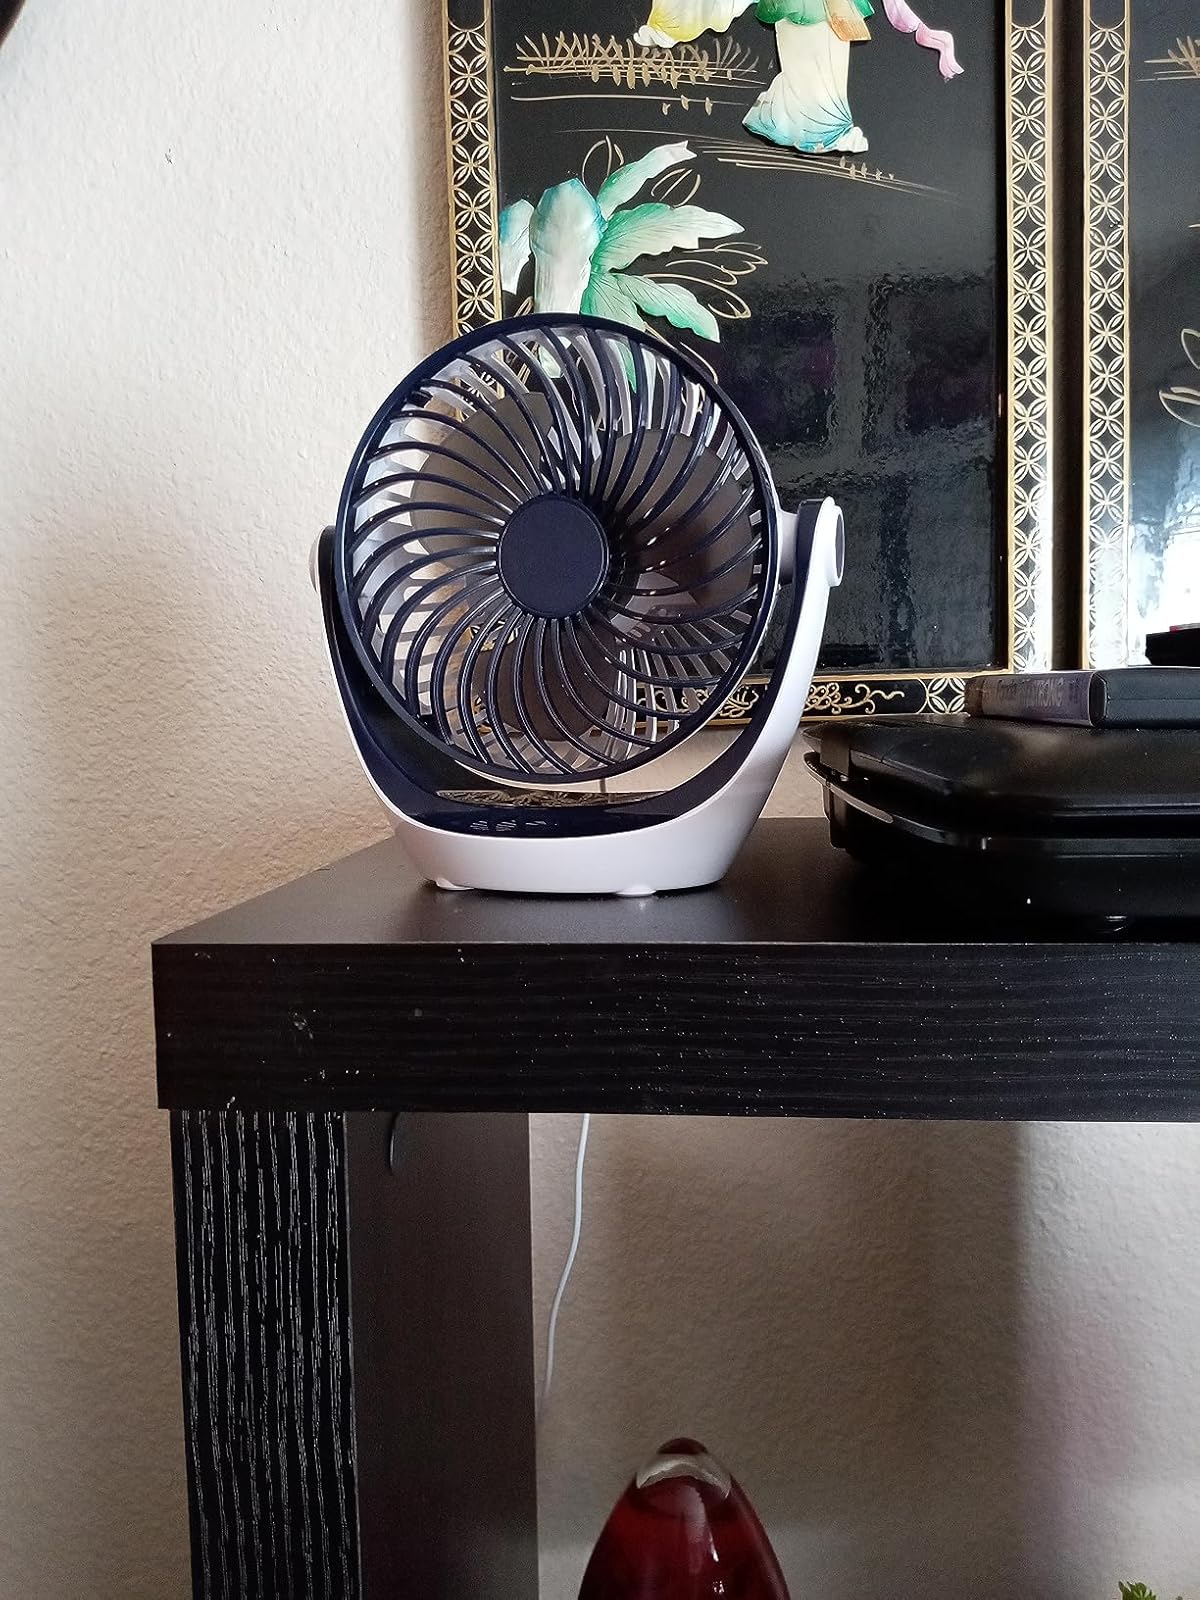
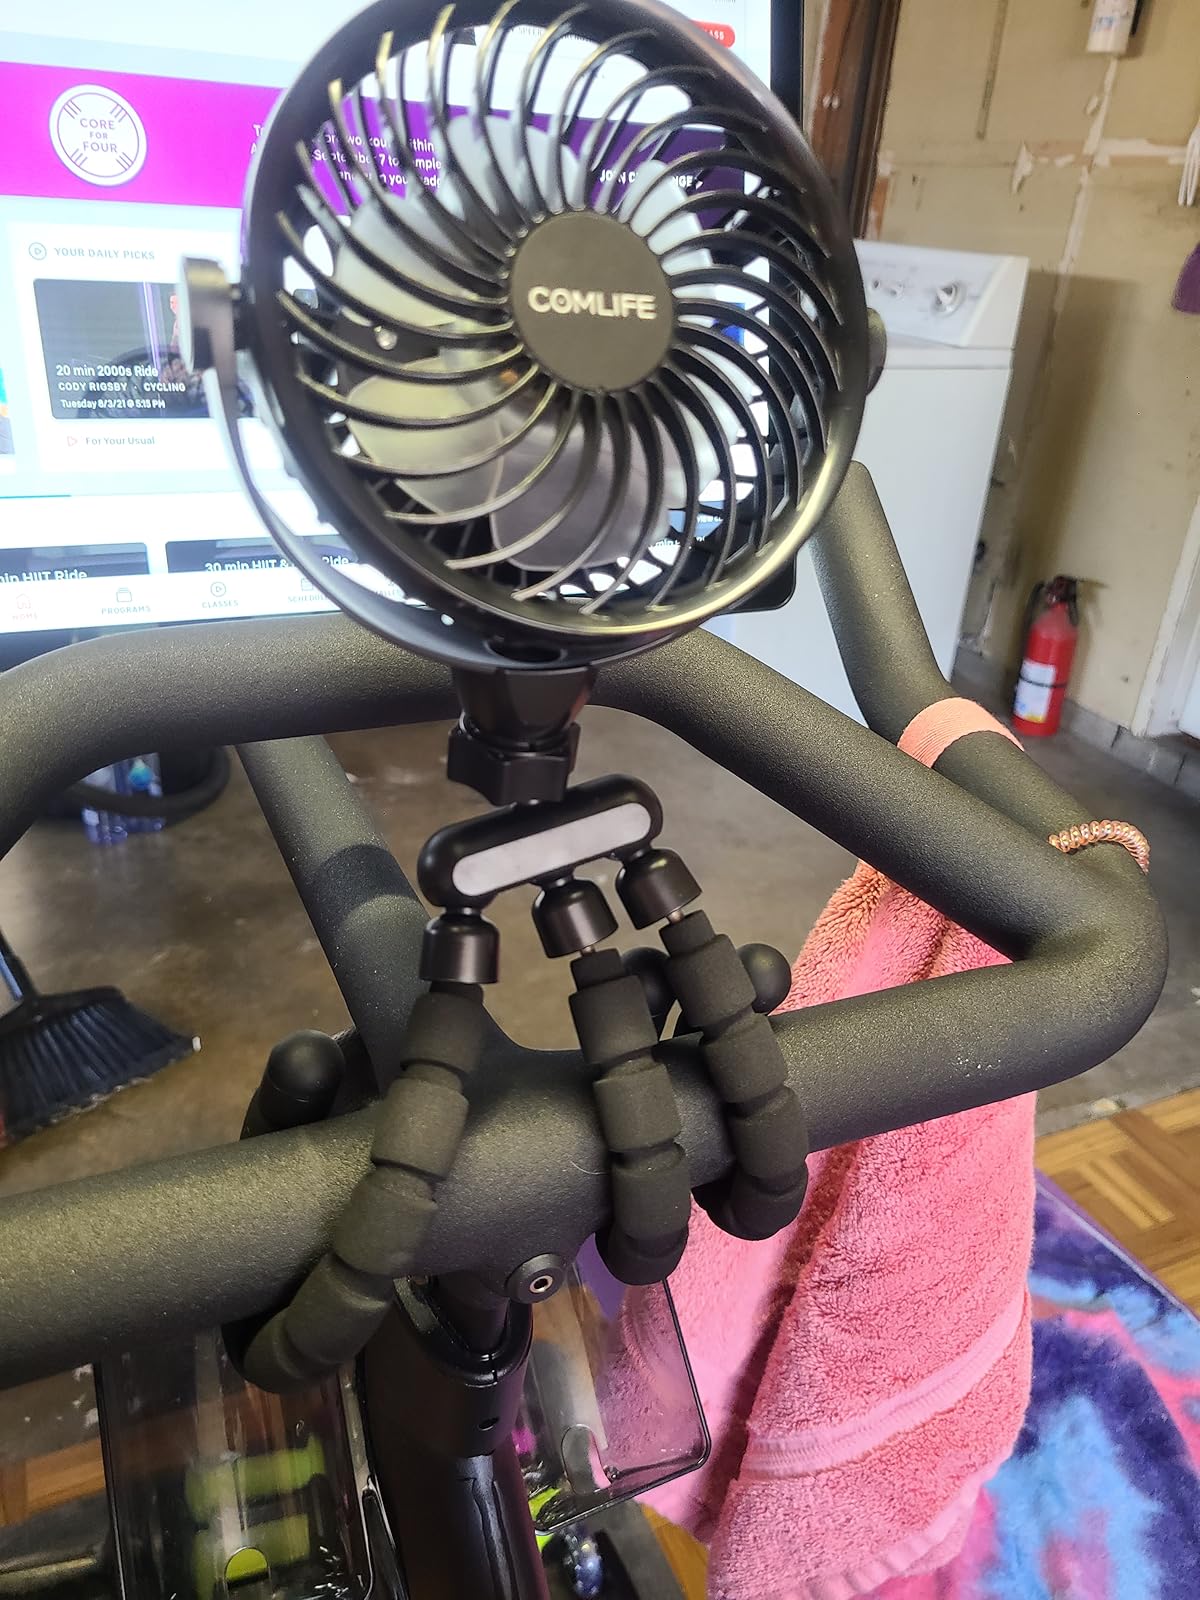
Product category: fan
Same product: no